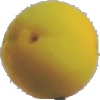
Label: Peach 2